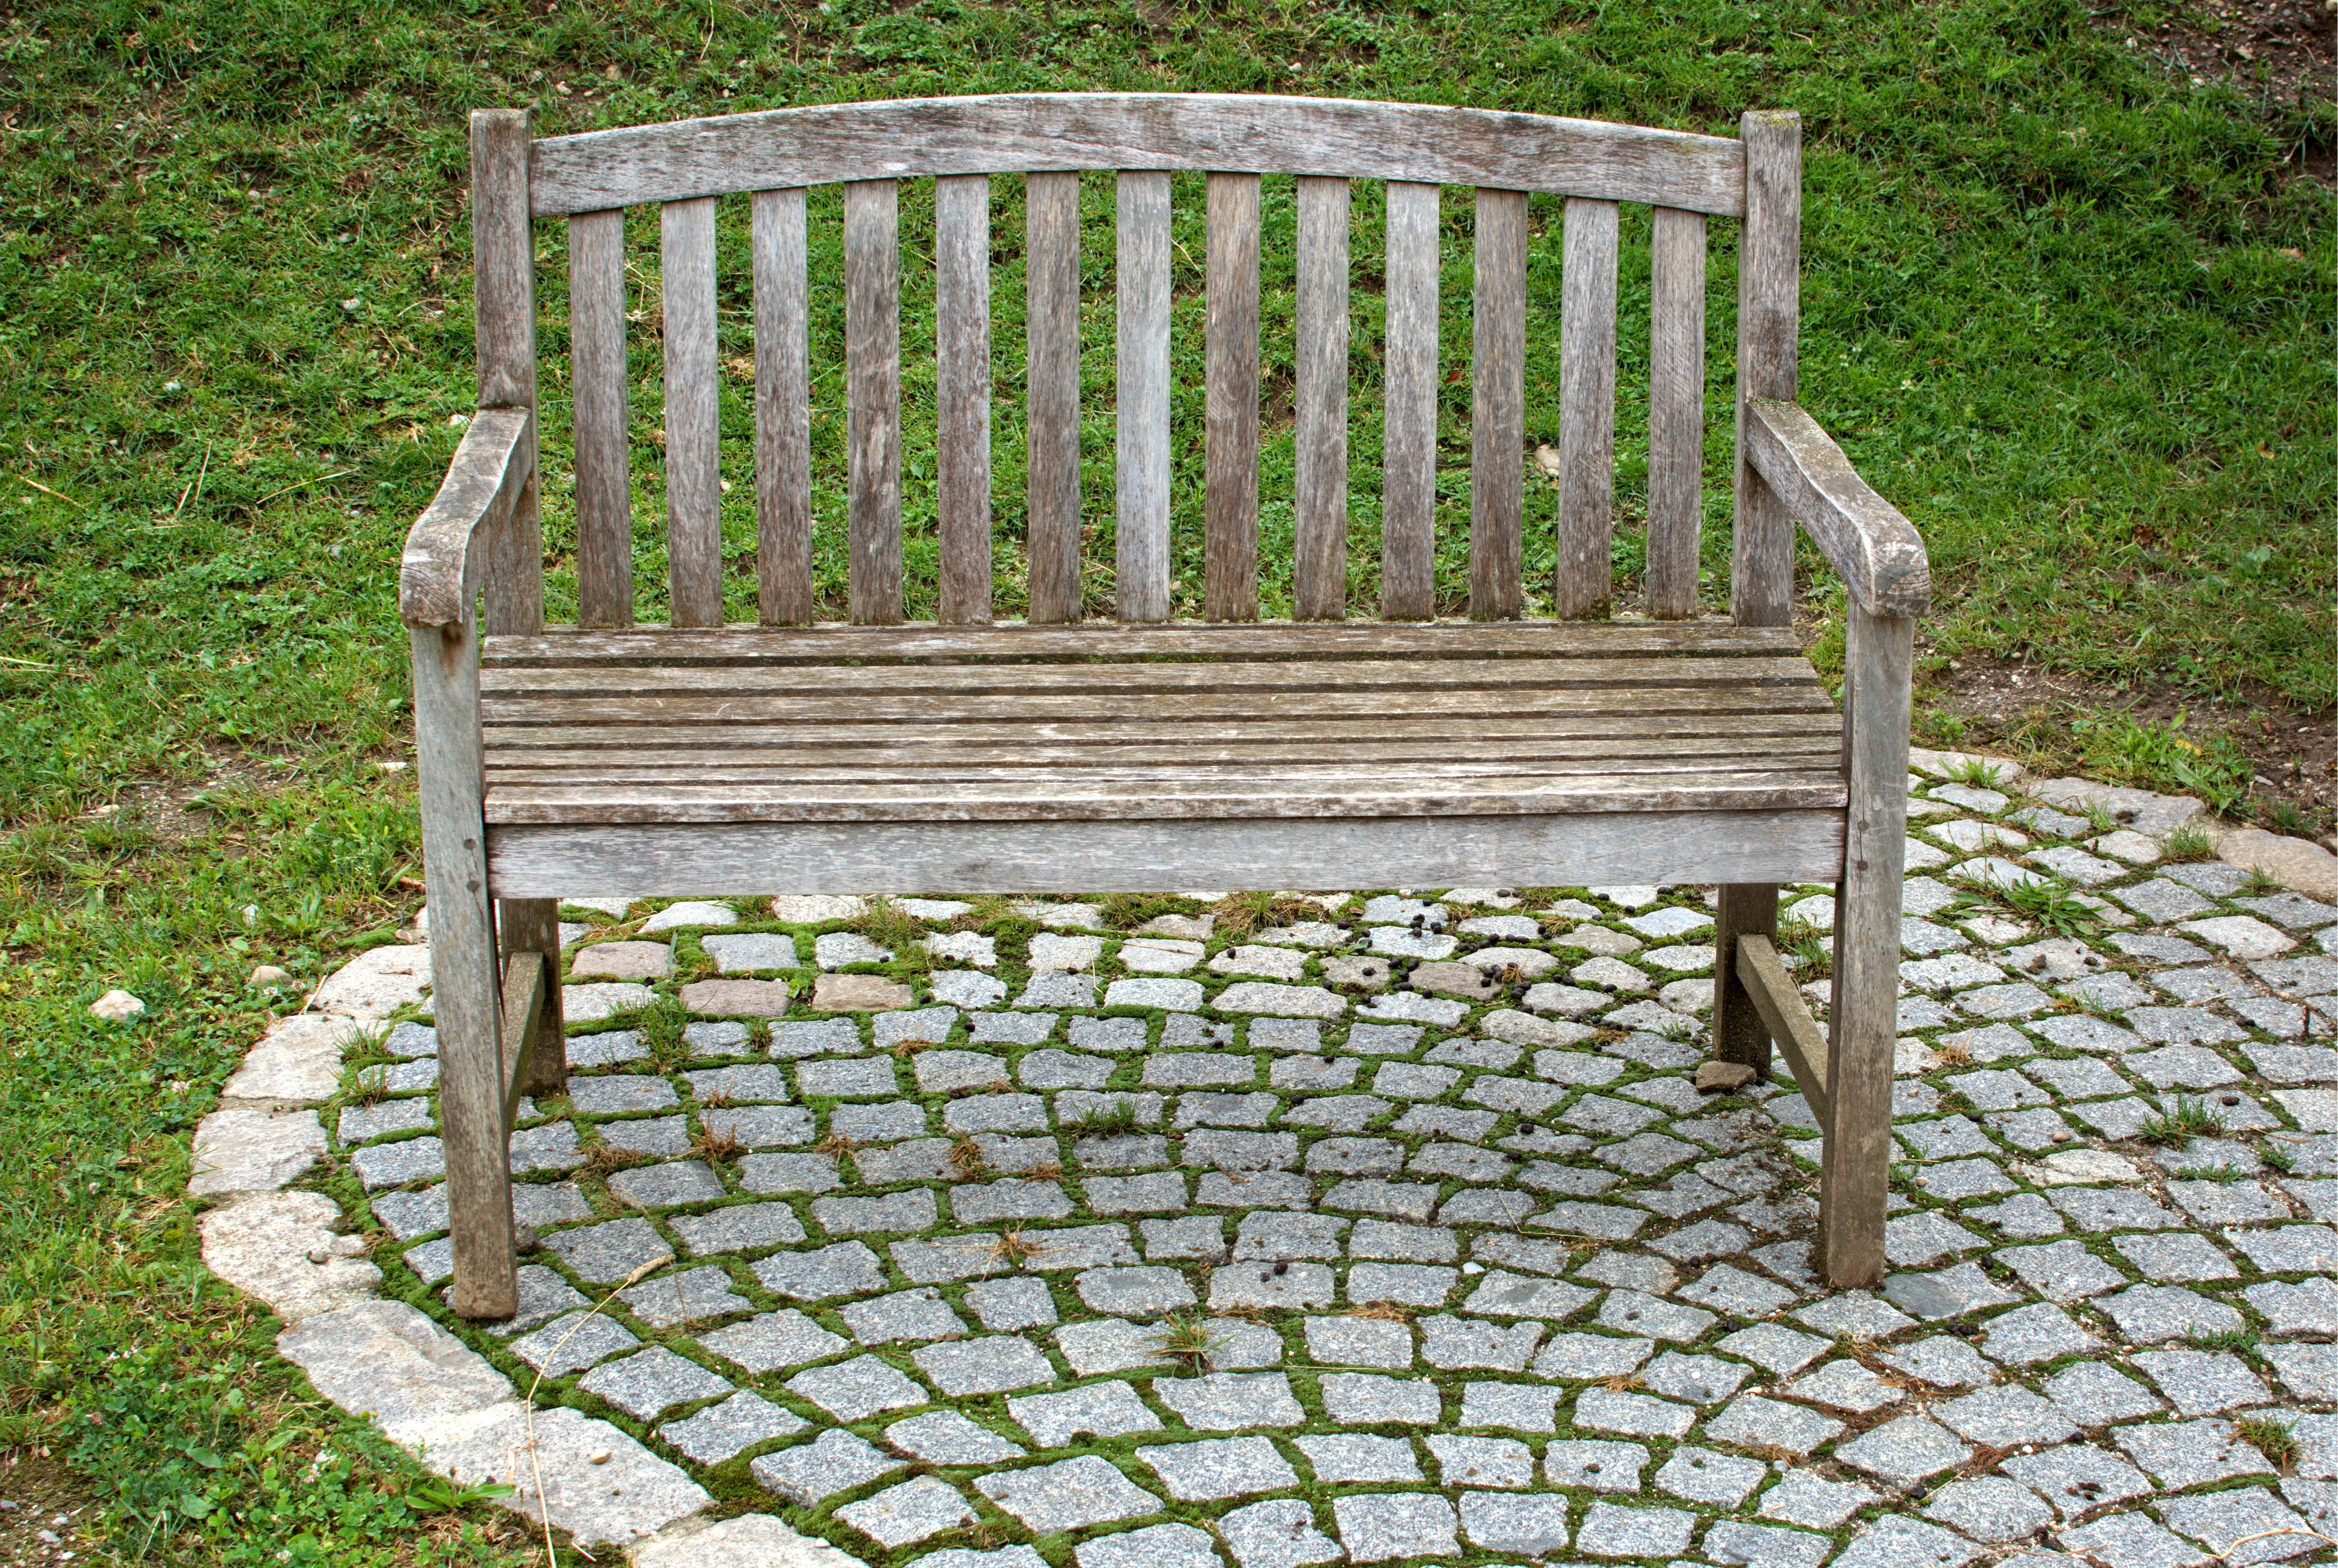
nature, wood, bench, chair, seat, idyllic, rest, furniture, garden, wicker, wooden bench, bank, out, click, outdoor furniture, man made object, studio couch